Journey to Greenland

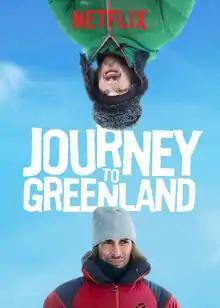
Film poster

Journey to Greenland is a 2016 French comedy film directed by Sébastien Betbeder. The film was screened at the ACID event of the 2016 Cannes Film Festival.